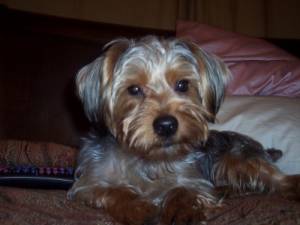
Animal: dog
Breed: yorkshire_terrier